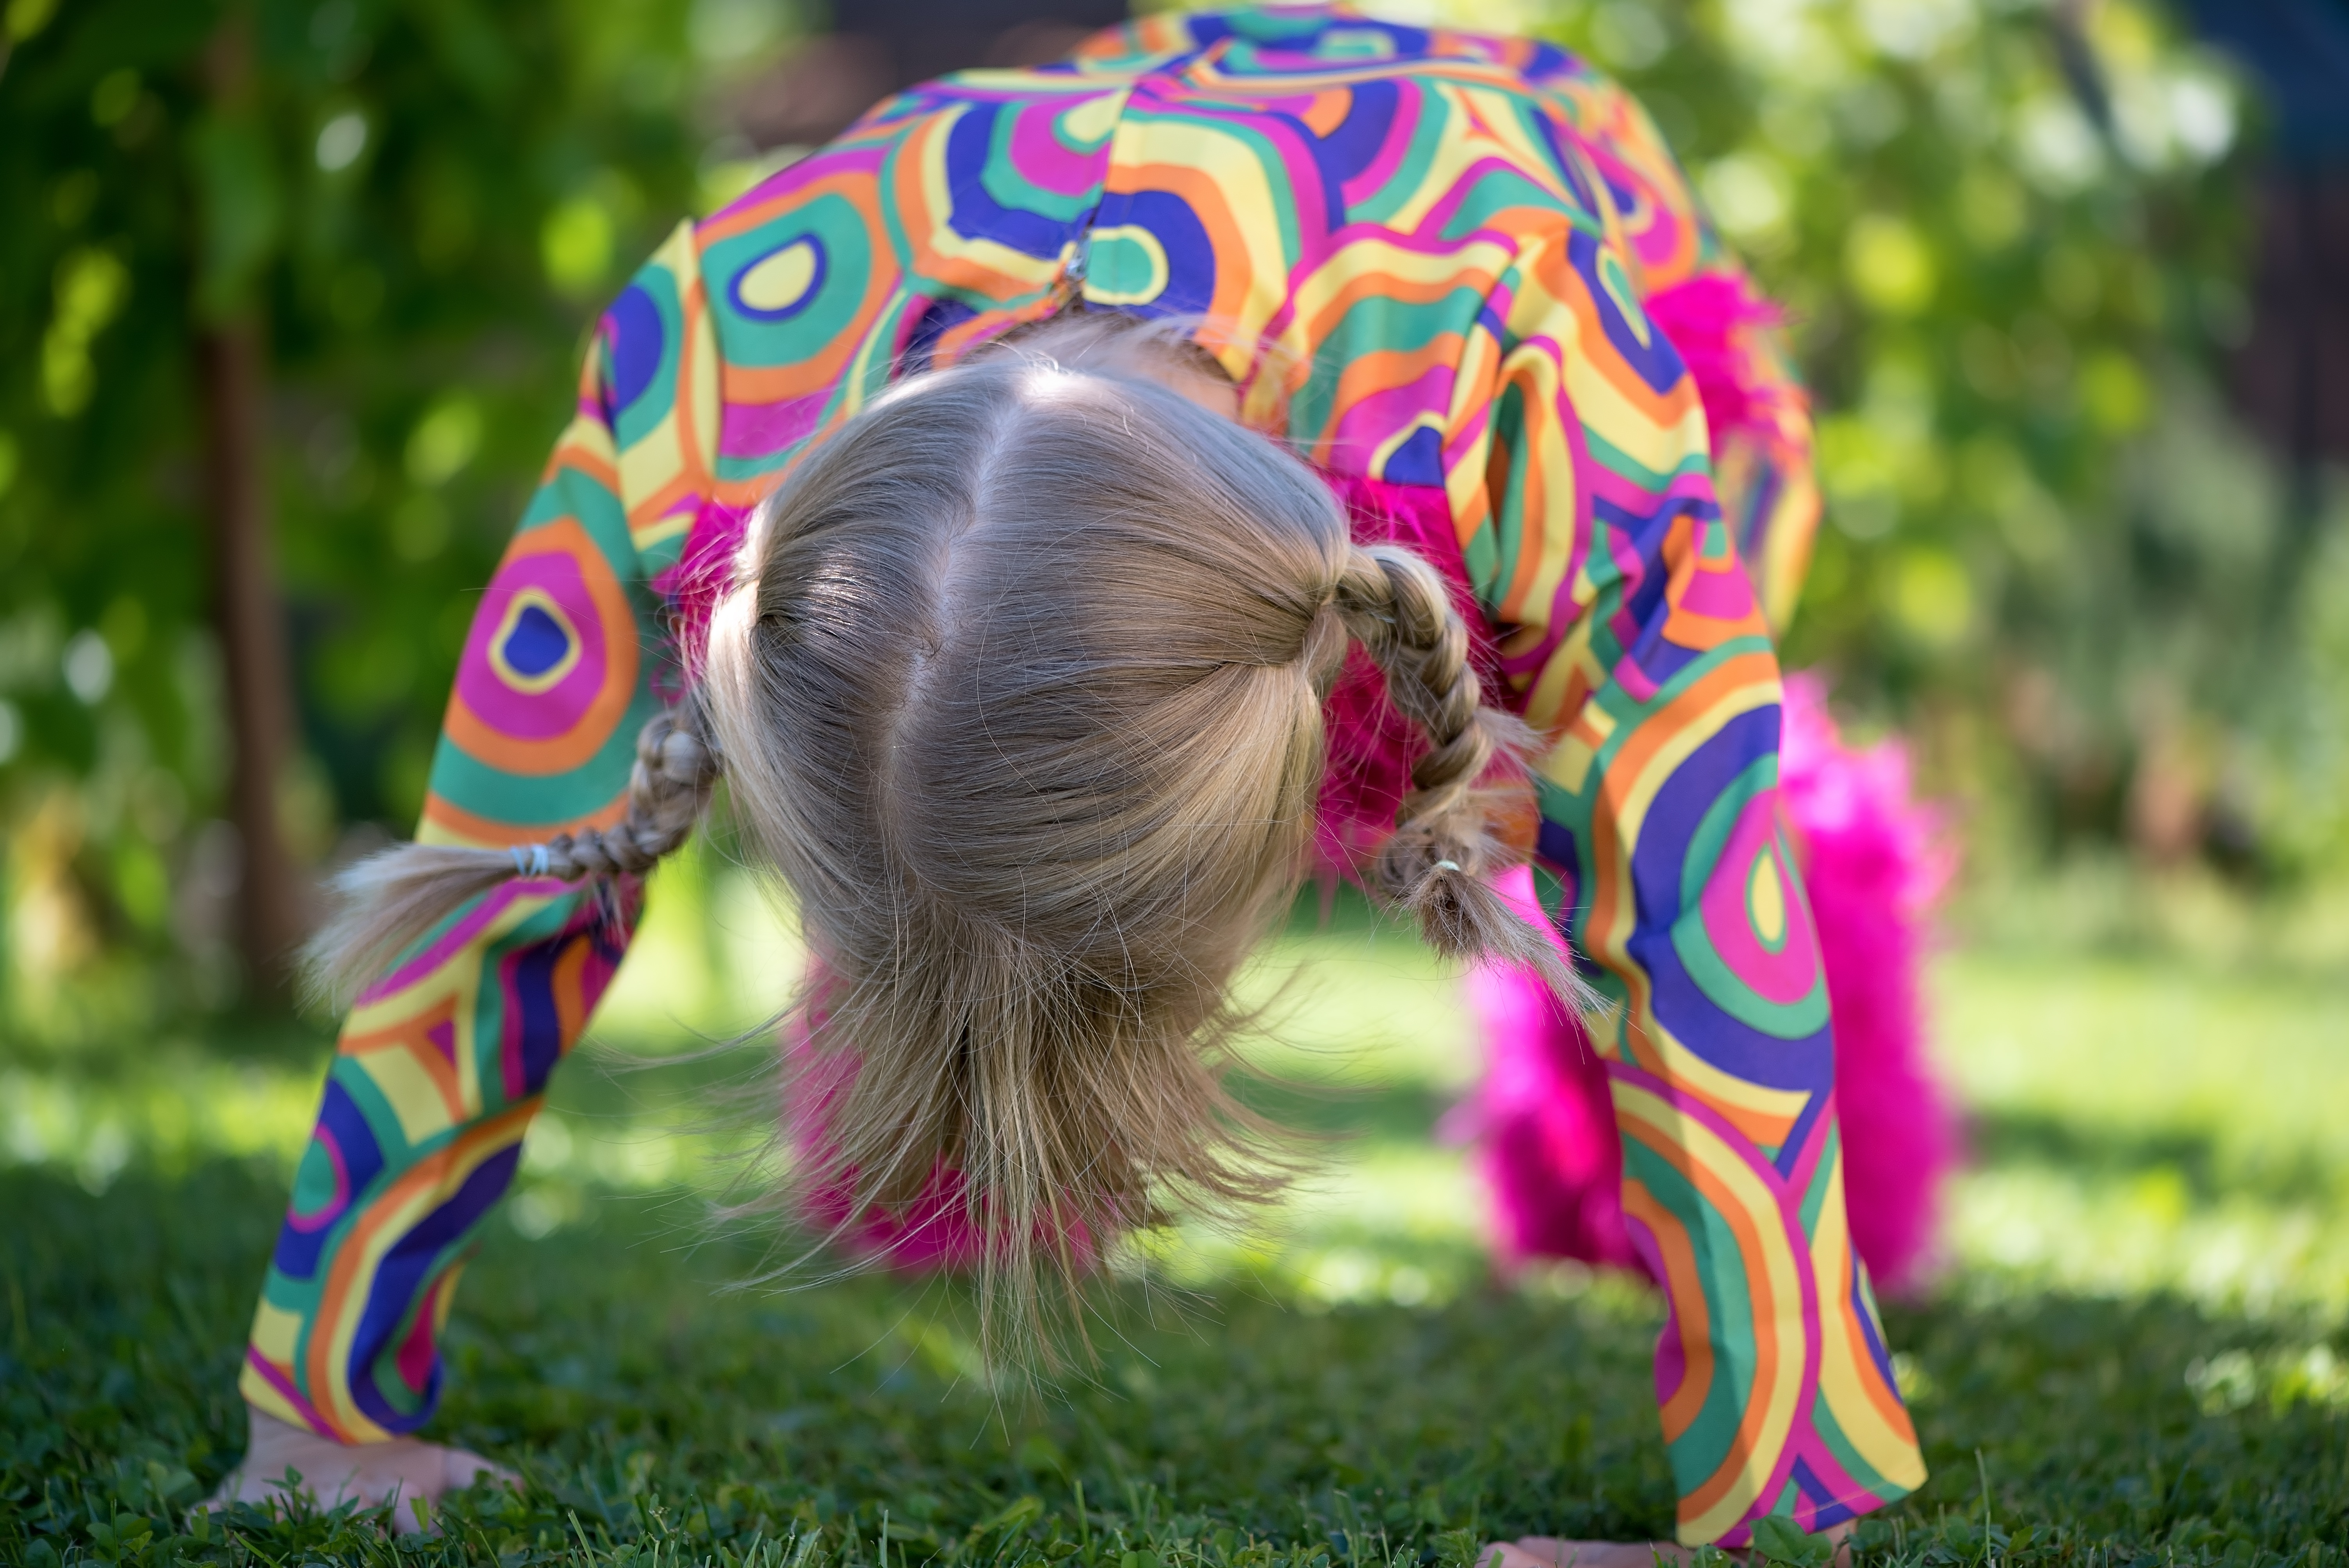
nature, person, people, girl, play, flower, summer, green, color, child, human, colorful, garden, pink, toy, fun, toddler, blond, out, in motion, gymnastics, in action